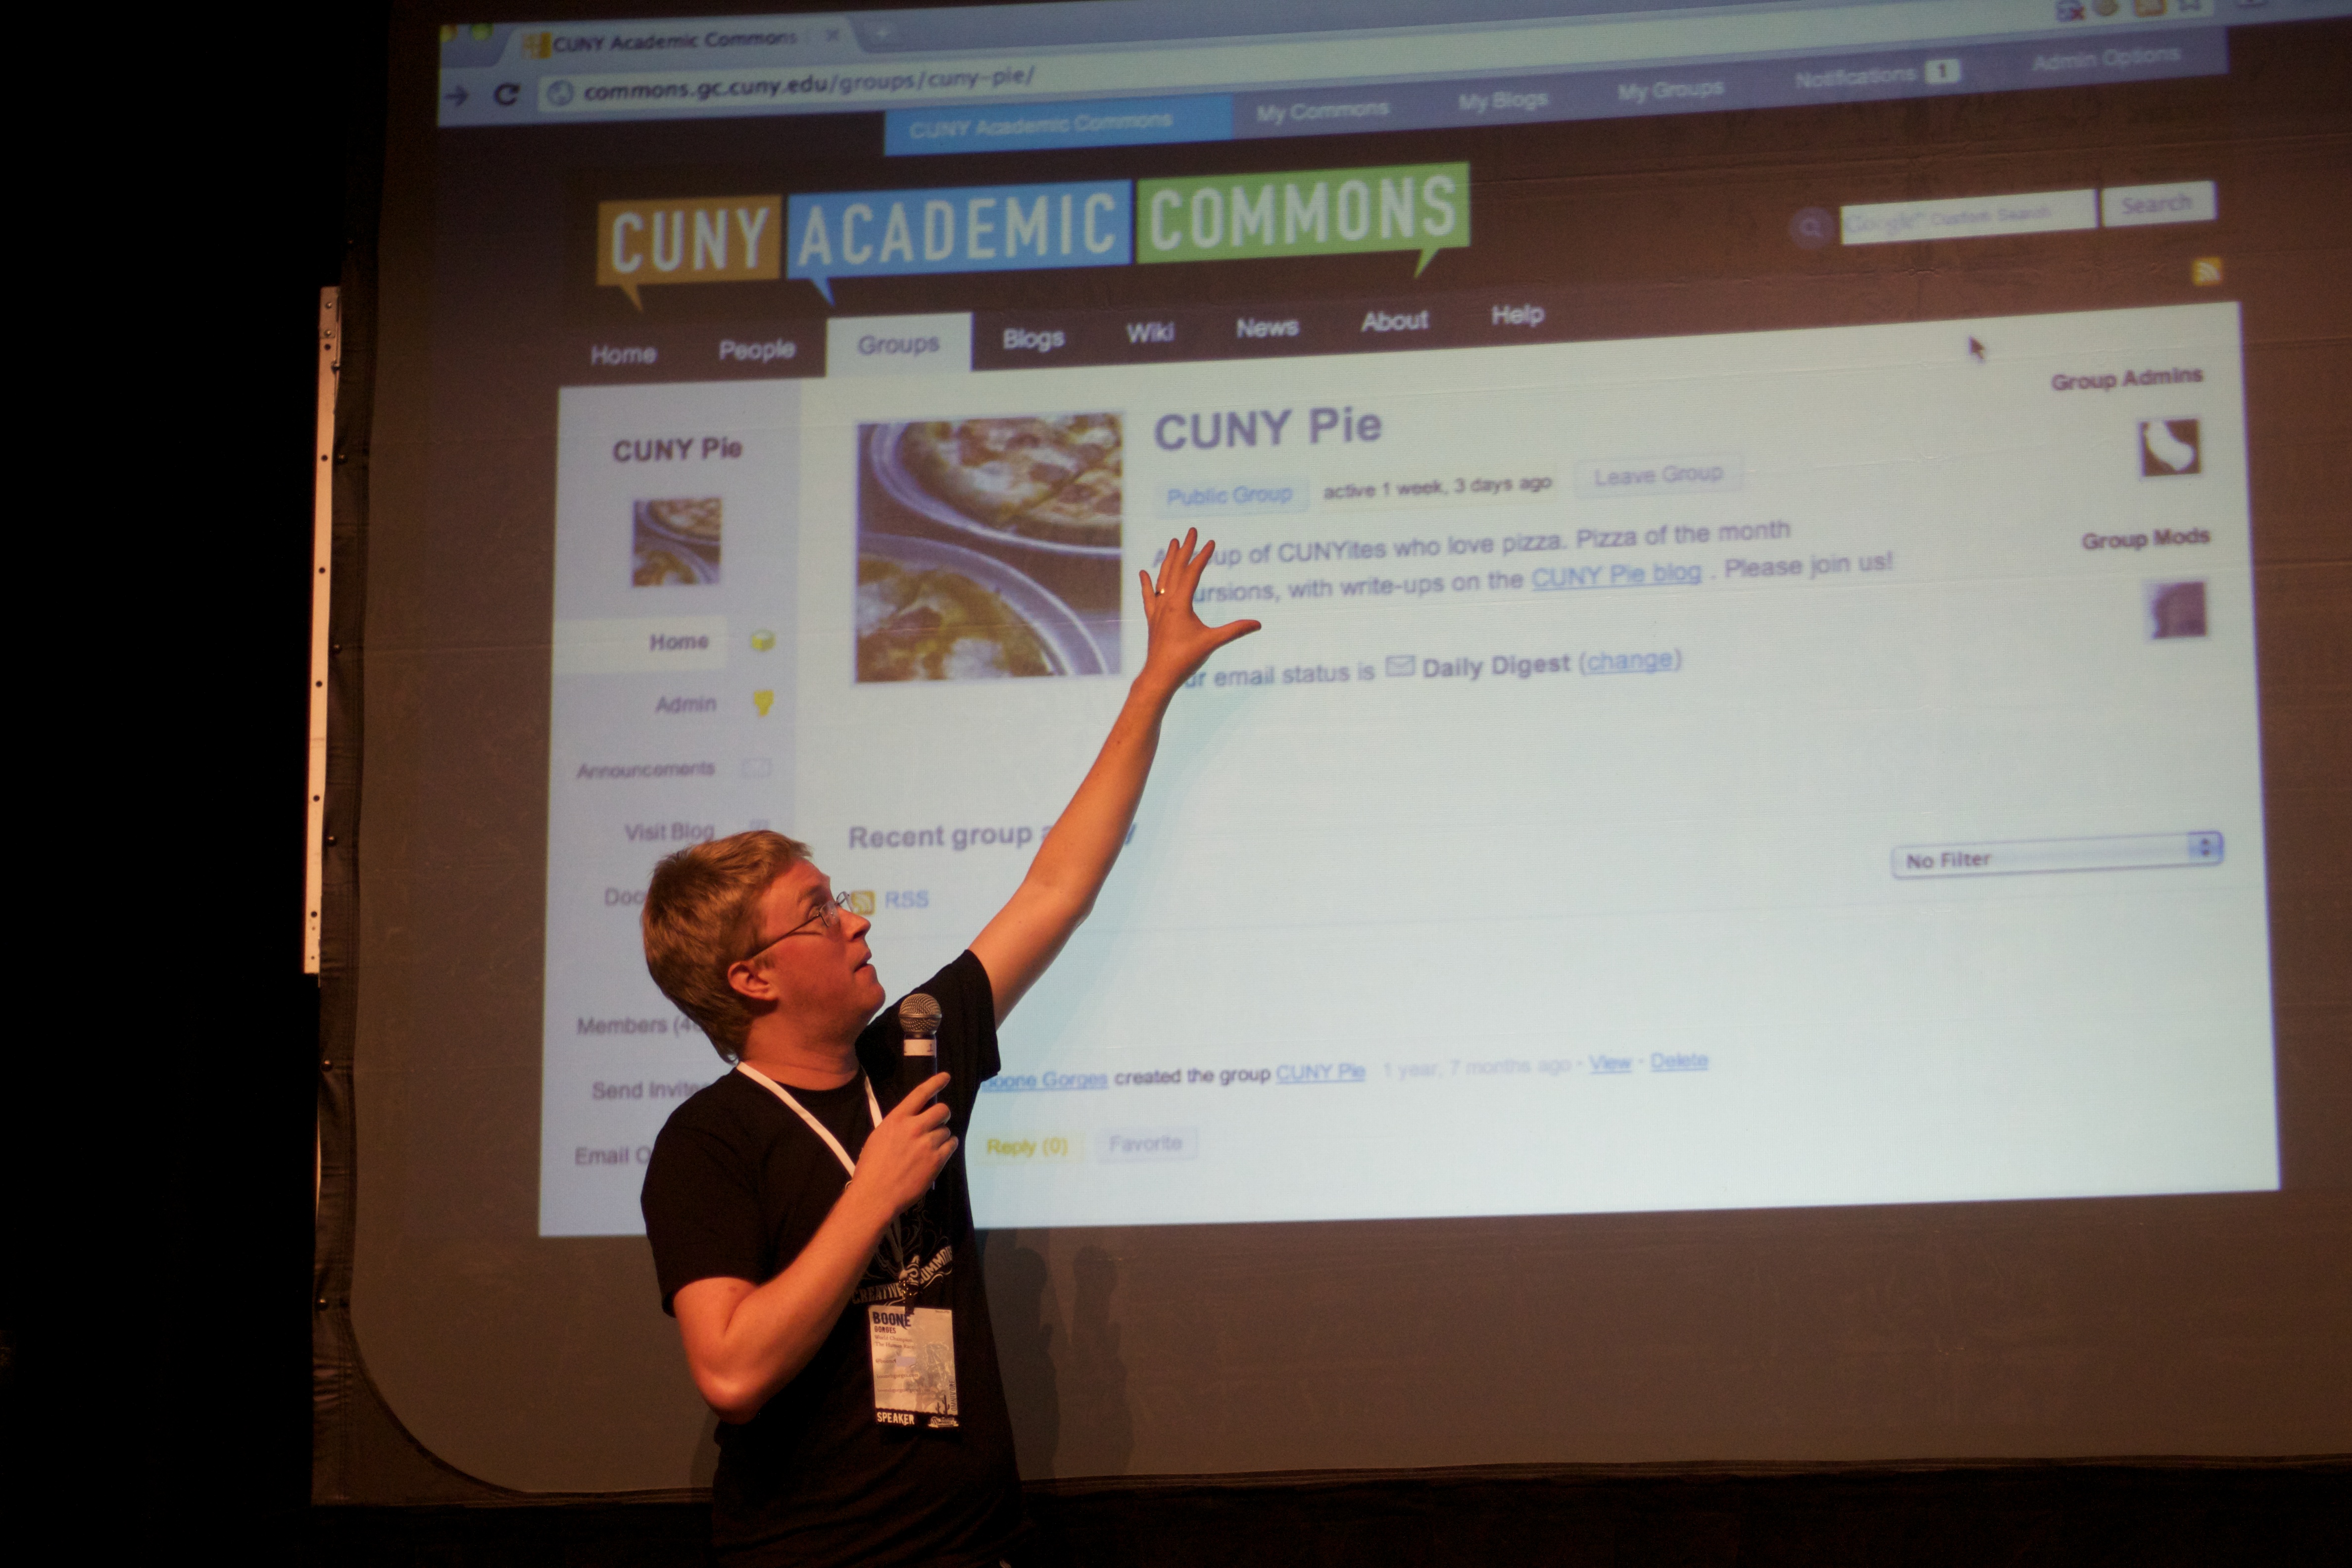
brand, learning, wcphx, presentation